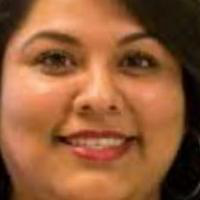
Age group: age 21-30